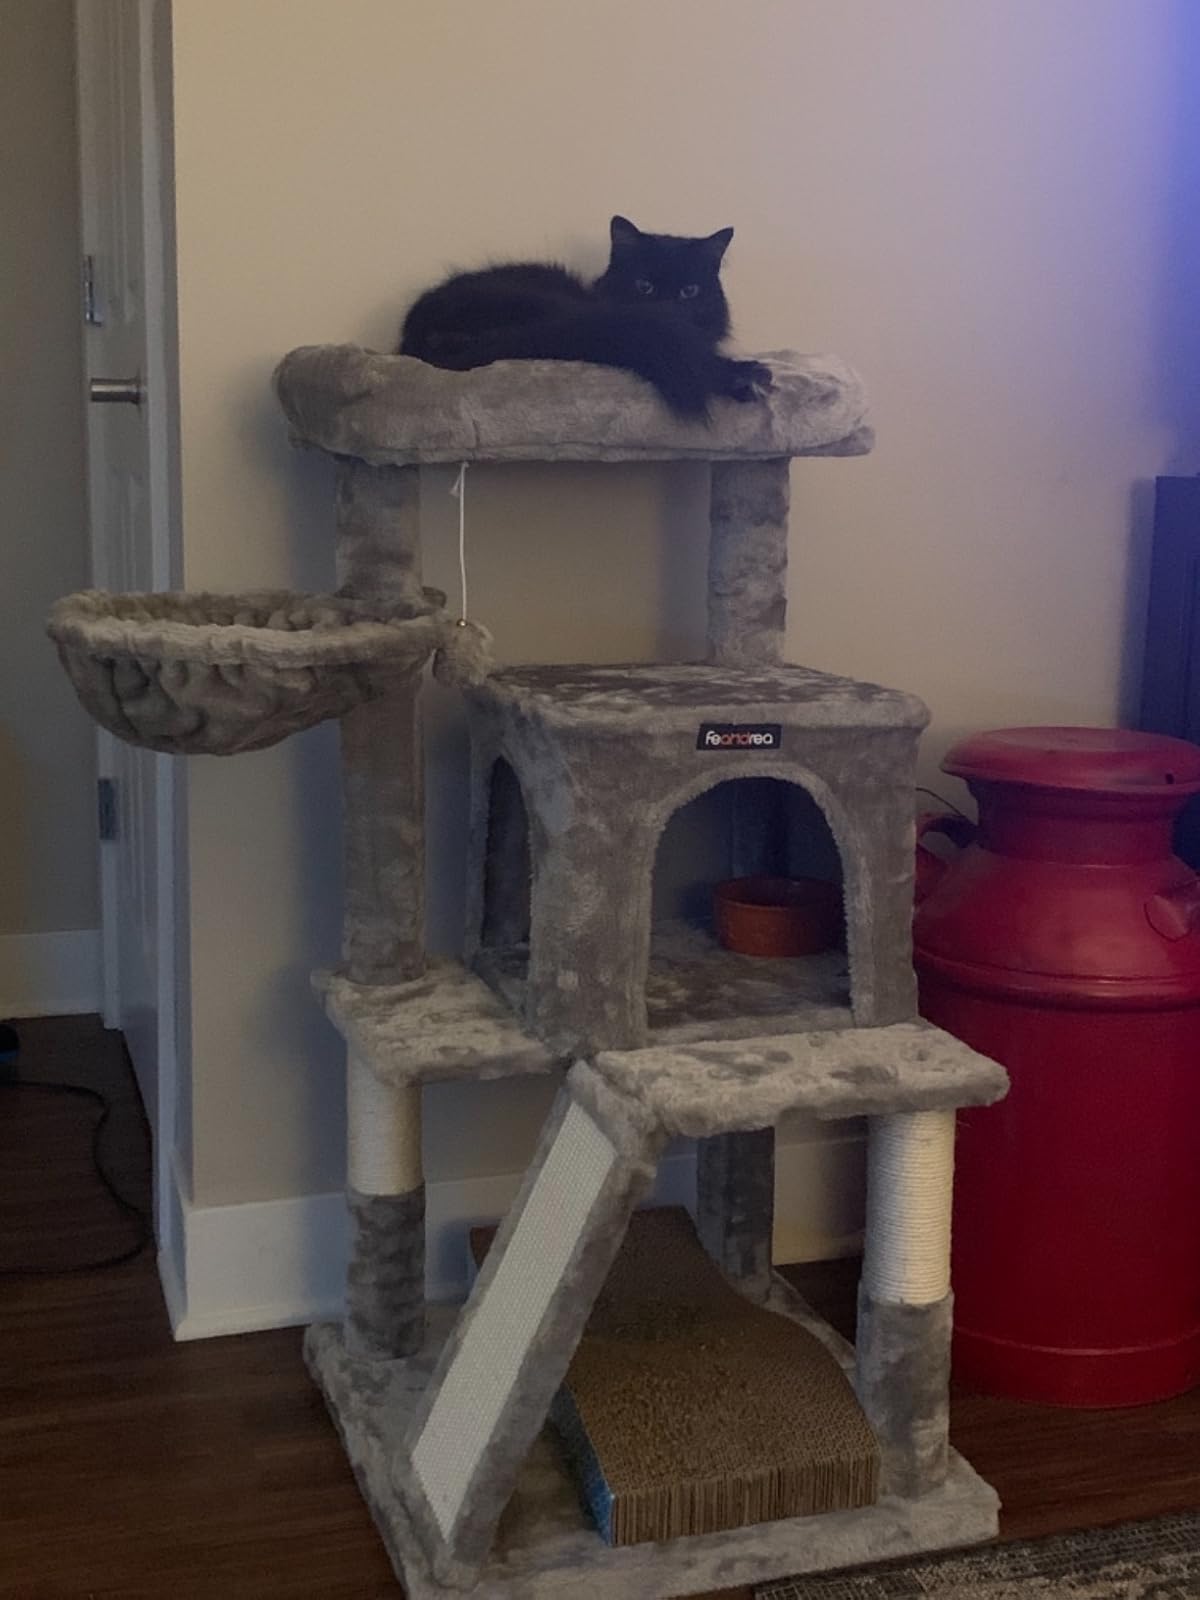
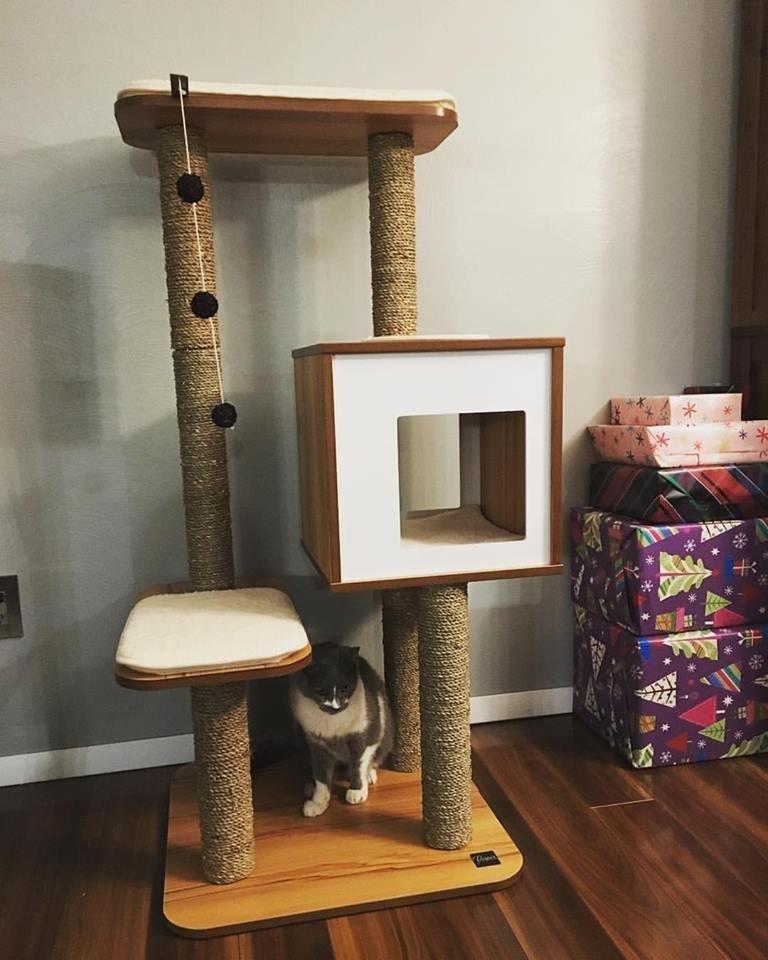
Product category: items_cat tree
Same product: no